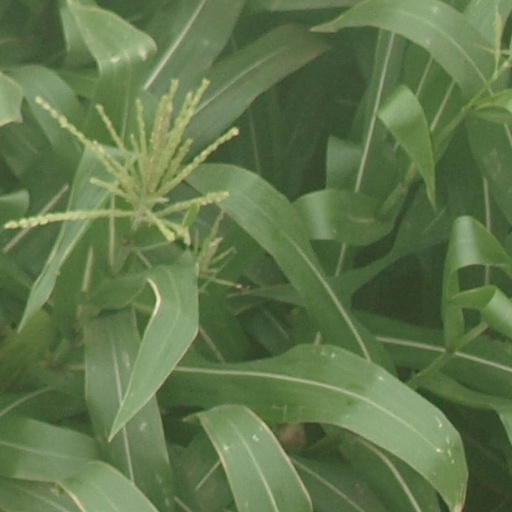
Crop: maize; corn